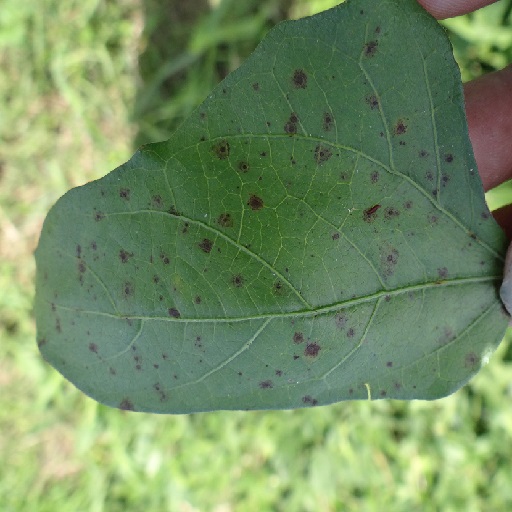
Label: Anthracnose